Miguel Cotto vs. Antonio Margarito

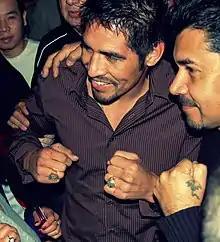
Antonio Margarito

On July 21, 2001, Margarito's bout with WBO welterweight champion Daniel Santos ended in a no contest after the fighters' heads collided in the first round and a deep cut was opened over the corner of Margarito's right eyebrow. He would get another opportunity to win the WBO title on March 16, 2002 against Antonio Diaz. Margarito defeated Diaz by tenth round technical knockout to win the title, which had been vacated by Santos. Seven months later, he made his first successful defense of the WBO title with a unanimous decision victory over Danny Perez. His second title defense came against former WBA welterweight champion Andrew Lewis at the Mandalay Bay Resort and Casino in Las Vegas on February 8, 2003. Margarito won the fight by second round technical knockout after a significant amount of punches from Margarito led to a stoppage from the referee. On January 31, 2004, at the Dodge Theatre in Phoenix, Arizona, Margarito defeated Hercules Kyvelos by second round technical knockout in his third title defense. After the fight, he discussed his interest in a major fight with Oscar De La Hoya, Shane Mosley, or Fernando Vargas.